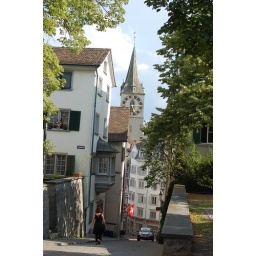
The clock tower at St. Peter's Church, with one of the largest clock faces in Europe, 28.5 feet in diameter.